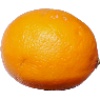
Label: Lemon Meyer 1